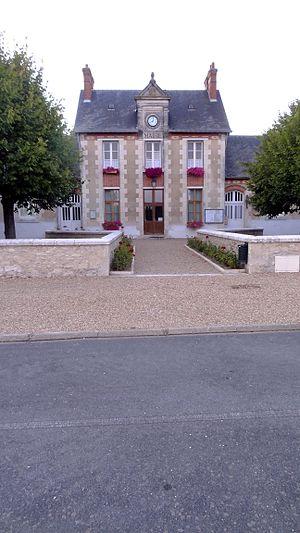
Mairie d'Averdon, Loir-et-Cher, France.
Averdon est une commune française située dans le département du Loir-et-Cher, en région Centre-Val de Loire.